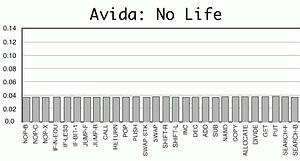
Avida est une plateforme logicielle libre de simulation de vie artificielle, destinée à l'étude de l'évolution biologique de programmes informatiques. Ceux-ci s'auto-reproduisent et évoluent au fil des générations en fonction d'une chaîne de symboles simulant un génome. Avida est en constant développement par le laboratoire Digital Evolution Lab de Charles Ofria à l'Université de l'État du Michigan. Avida fut créé par Charles Ofria, Chris Adami et C. Titus Brown à Caltech en 1993. Sa conception s'est inspirée du système Tierra.